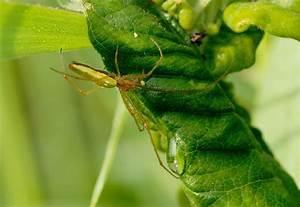
spider